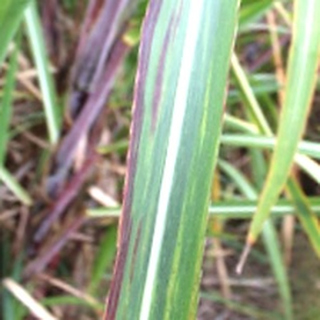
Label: sugarcane_bacterial_blight